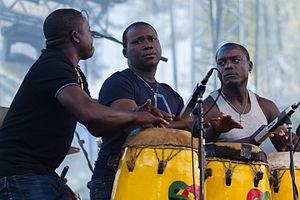
Concert de Fondering &amp
Rio Loco est un festival annuel de musique du monde placé sous le signe de la diversité culturelle, au cœur de Toulouse.